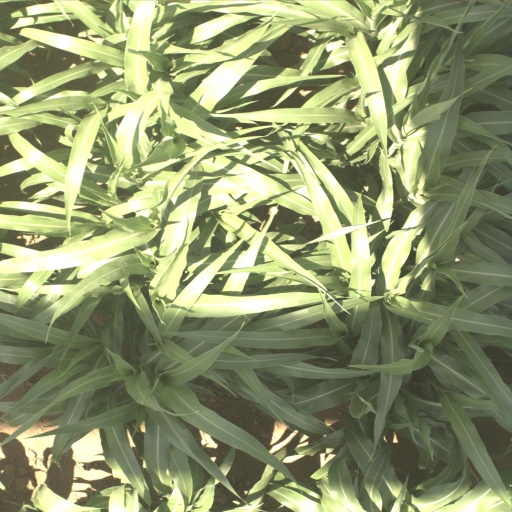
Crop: sorghum